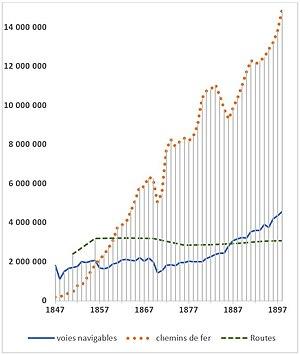
Du nom du directeur général des ponts et chaussés et des mines sous la Restauration, Louis Becquey, le plan Becquey vise à doter la France d’un système de voies navigables modernisé et articulé. Tirant parti des acquis de la Révolution et de l’Empire dans la construction d’un État moderne, ce plan s’inscrit dans une démarche globale de consolidation du pays unifié en une « économie-nation » capable, à terme, d’affronter la concurrence internationale selon les principes, en vogue à l’époque, du libéralisme. Dans ses nouvelles frontières et consécutivement à la perte des centres industriels d’Outre-quiévrain, la France, pour affronter la concurrence de l’Angleterre, doit moderniser son appareil productif en facilitant les moyens de transports pour mettre en relation l’ensemble des régions et abaisser les prix par le jeu de la concurrence interne tout en assurant aux industriels une protection douanière sélective et temporaire pour leur permettre de retrouver des coûts compétitifs avant de réintégrer l’« économie-monde ».